Gillette de Narbonne

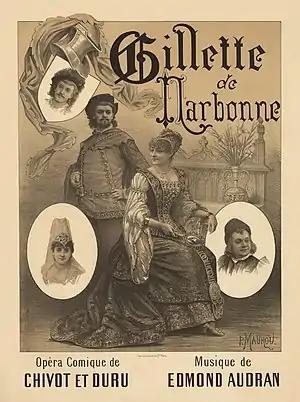
Poster by Paul Maurou for the original production.

Gillette de Narbonne is an "opéra comique" in three acts, with music by Edmond Audran and words by Alfred Duru and Henri Chivot. It is based on a fabliau from "The Decameron" and depicts a rejected bride posing as another woman to deceive her husband into consummating their marriage.